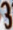
Number: 3